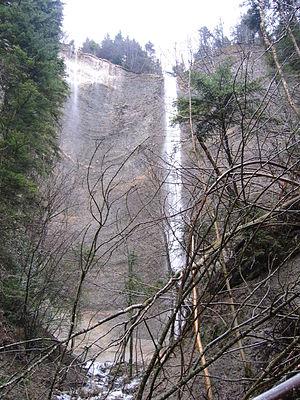
je suis l'auteur. Cascade en Chartreuse
La cascade de la Pisserotte se situe à environ 35 km de Grenoble à une altitude de départ de 580 m pour une altitude d'arrivée de 500 m. soit un dénivelé de 80 m.